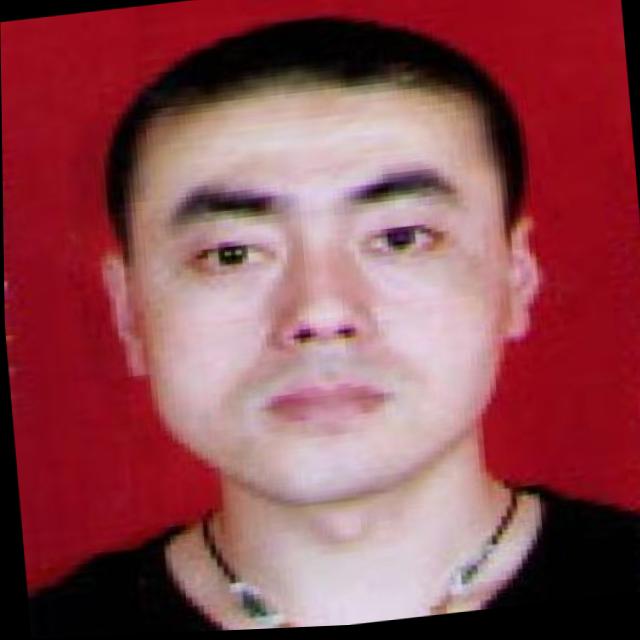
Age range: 21-44